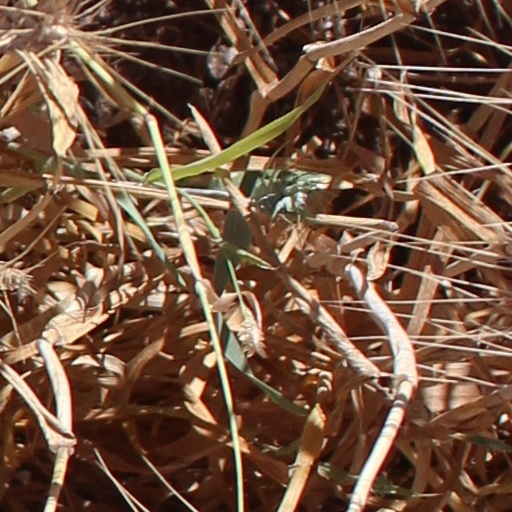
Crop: wheat